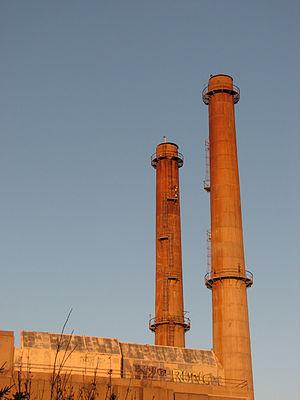
L'incinérateur des Carrières est un ancien incinérateur de déchets situé dans le quartier Petite-Patrie à Montréal. Désaffecté depuis décembre 1993, il demeure, grâce à ses deux cheminées, un élément marquant du paysage montréalais.